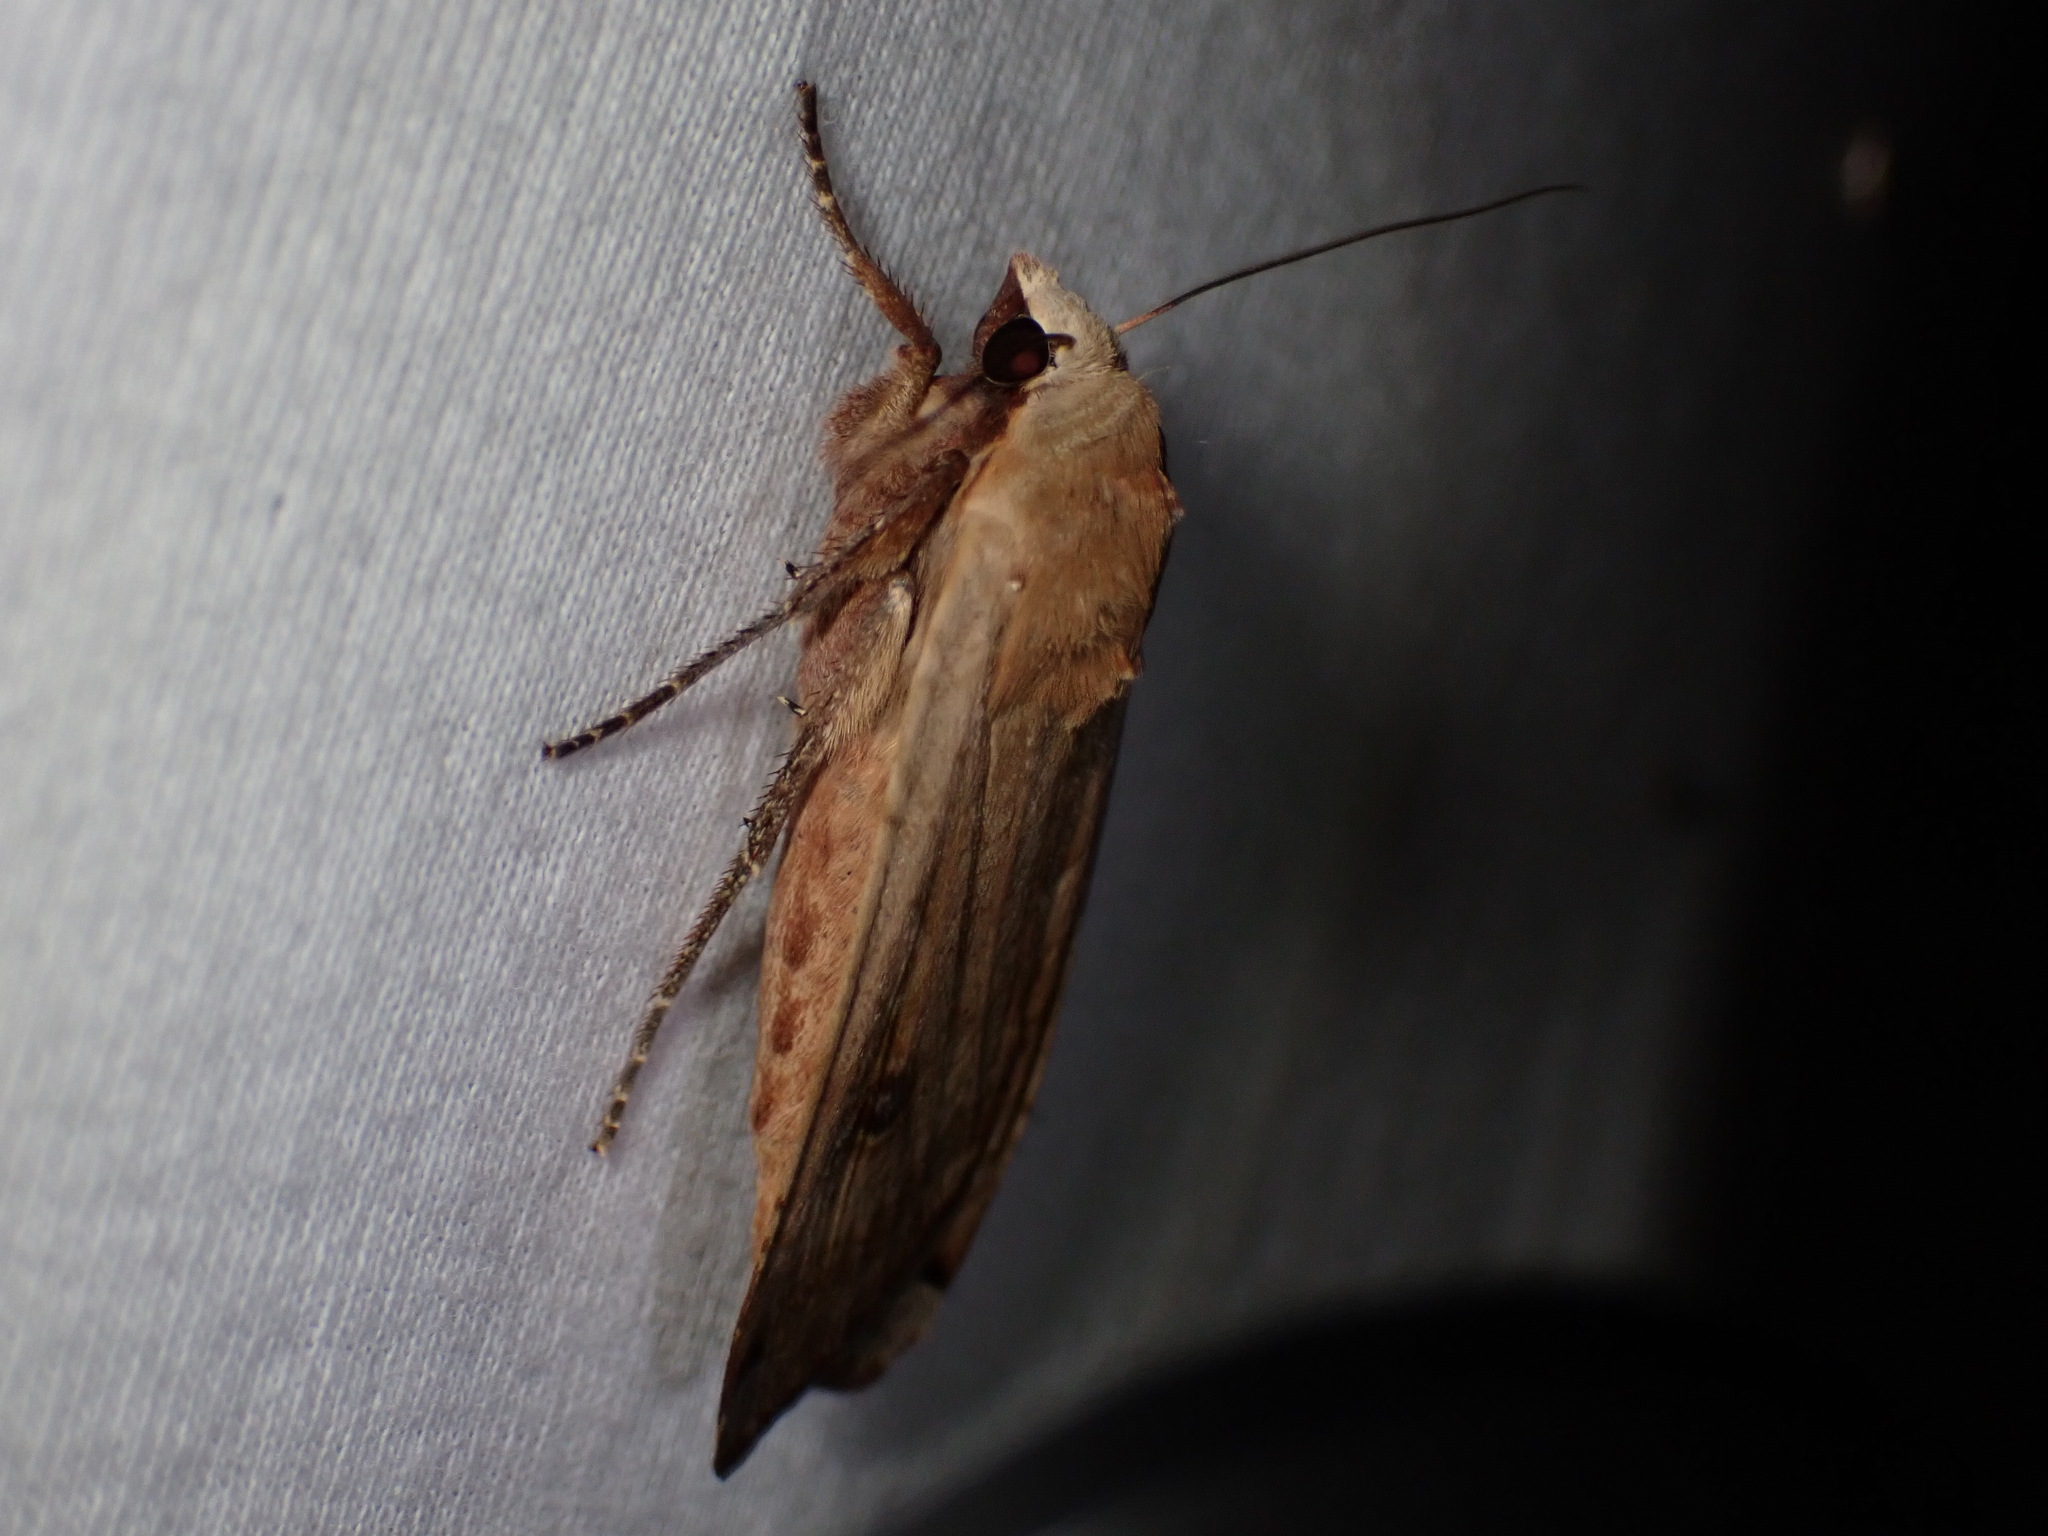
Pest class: cutworms